Arthur James Mason

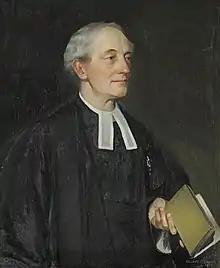
Arthur James Mason, 1913 portrait

Arthur James Mason (4 May 1851 – 24 April 1928) was an English clergyman, theologian and classical scholar. He was Lady Margaret's Professor of Divinity, Master of Pembroke College, Cambridge, and Vice-Chancellor of the University of Cambridge.